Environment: real
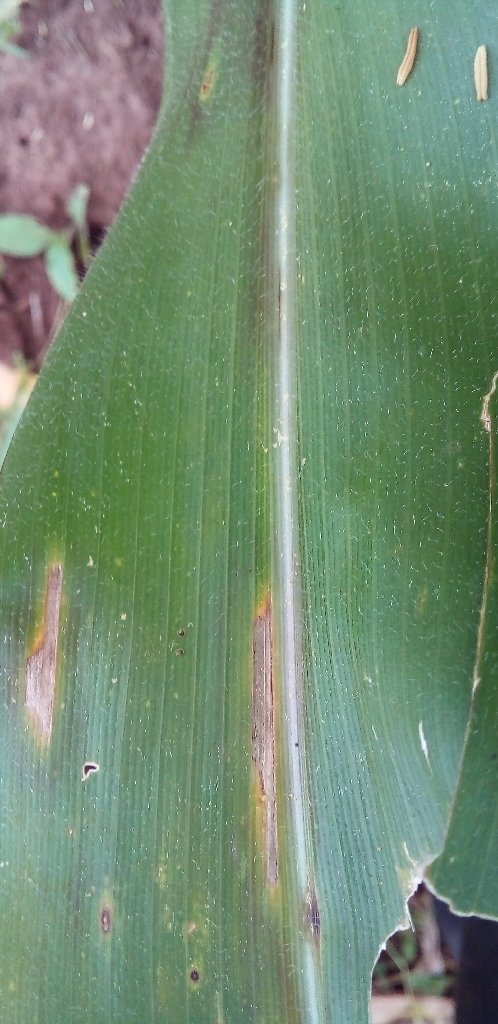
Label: northern_corn_leaf_blight